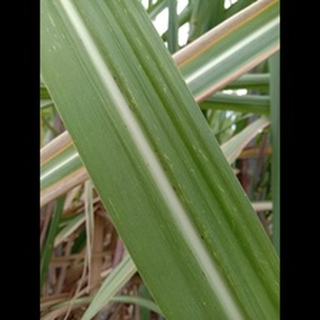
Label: sugarcane_mosaic